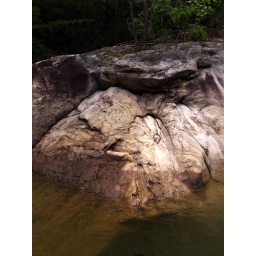
bird profiles in the rock